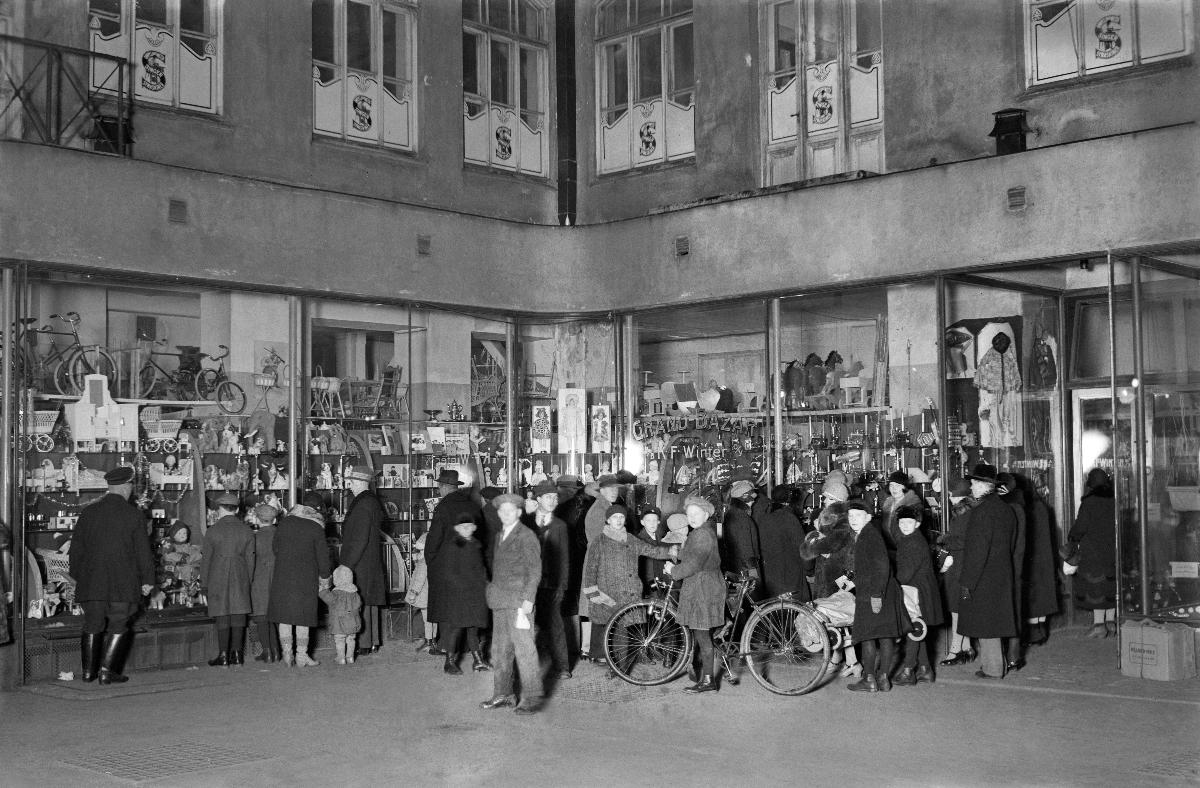
Winterin leikkikalukauppa
Winters leksaksaffär; Winter's Toy Shop
sisällön kuvaus: Ihmisiä Ab K. F. Winterin leikkikalukaupan ulkopuolella City-käytävässä Helsingissä 1920-luvulla. content description: People outside K. F. Winter Ltd. toy shop in Helsinki in 1920s. innehållsbeskrivning: Människor utanför Ab K. F. Winters leksaksaffär i Citypassagen i Helsingfors på 1920-talet.
Kuvaaja: Sundström, Hugo, kuvaaja
Vuosi: 1900
Paikka: Suomi, Uusimaa, Helsinki
Aiheet: kaupat; leikkikalut; lelut; myymälät; sisäkuva; HBL; shops; playthings; toys; sale; selling; interior; affärer; leksaker; butiker; interiör; försäljning